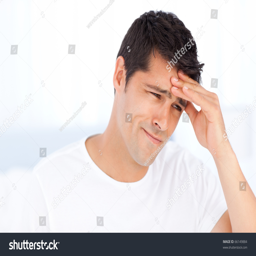
worried man having a headache sitting in his bedroom at home